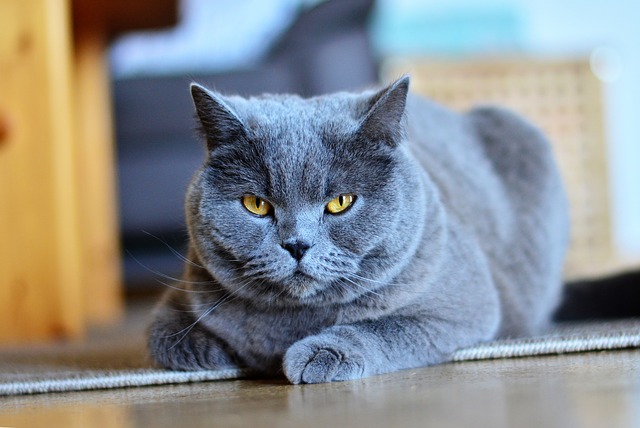
Label: cat